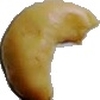
Label: caju_seed